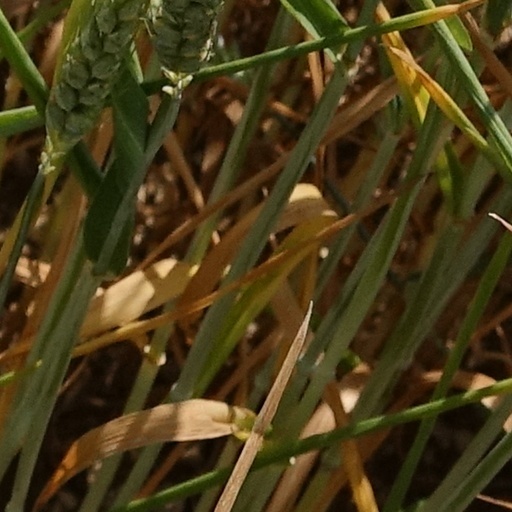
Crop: wheat